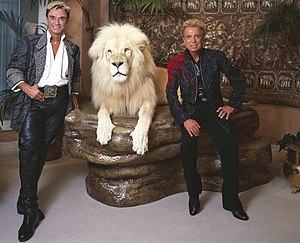
Siegfried & Roy
Siegfried & Roy (tv.)
Siegfried & Roy er to tysk-amerikanske tryllekunstnere, der arbejde på Las Vegas Strip i USA. Deres show kørte i mange år og var berømt for brug af vilde dyr, særligt hvide tigre, men også hvide løver.